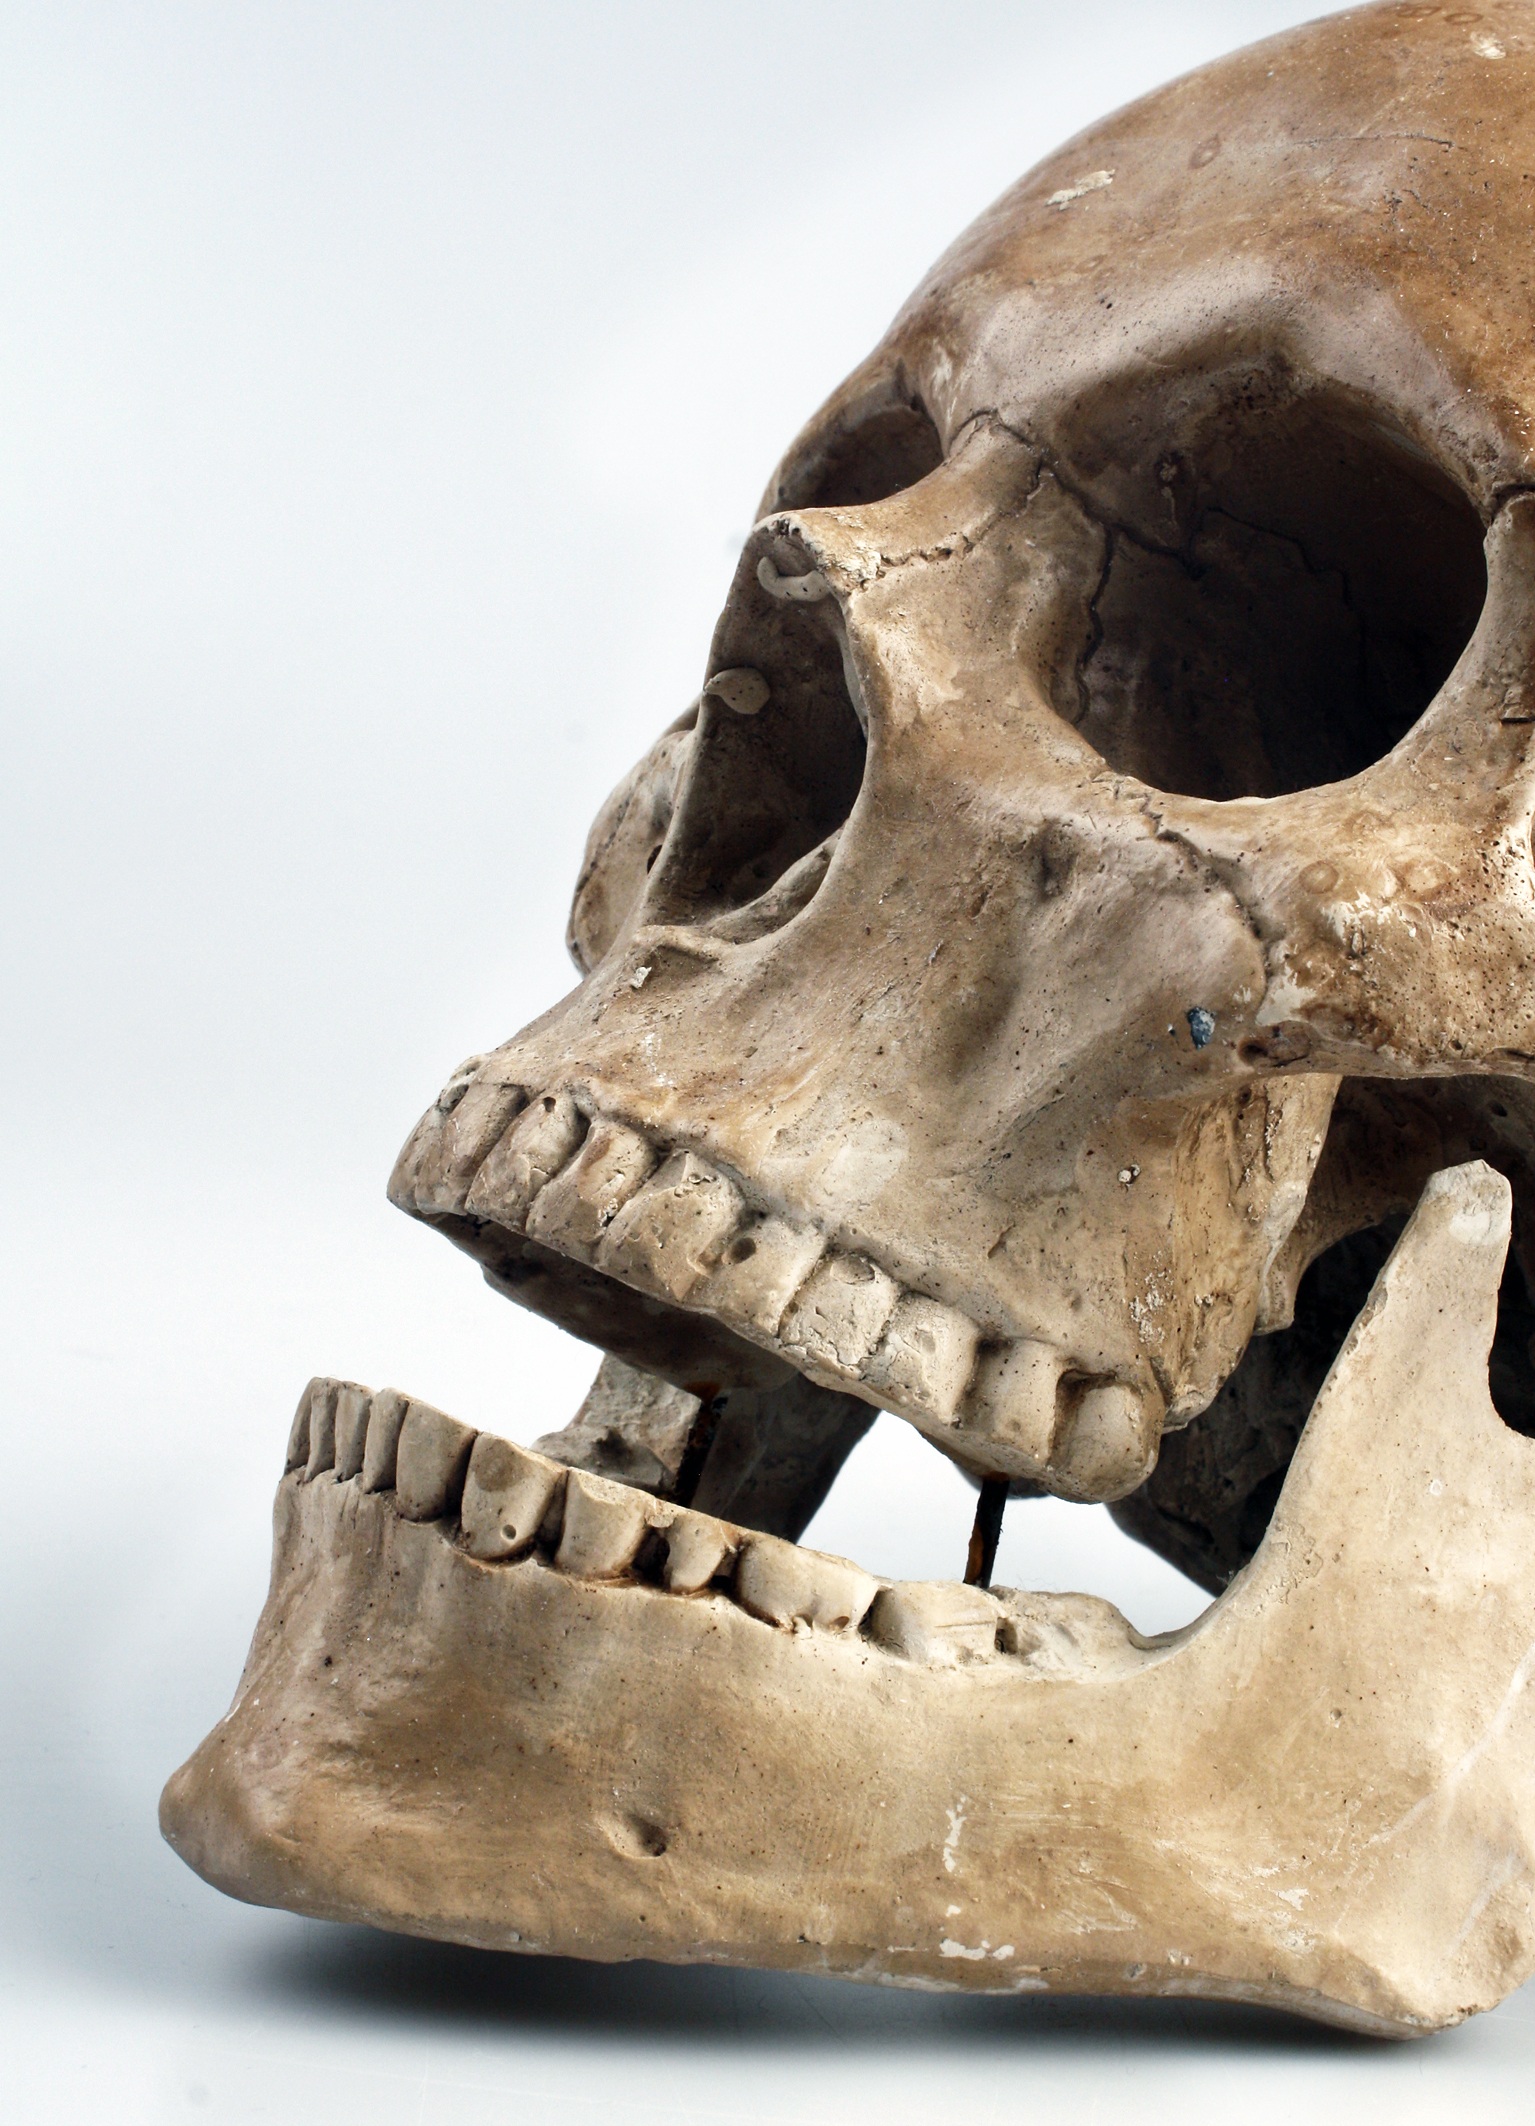
color, clothing, skull, bone, sculpture, head, teeth, jaw